Ludwig Boltzmann

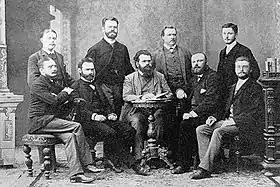
Ludwig Boltzmann and co-workers in Graz, 1887: (standing, from the left) Nernst, Streintz, Arrhenius, Hiecke, (sitting, from the left) Aulinger, Ettingshausen, Boltzmann, Klemenčič, Hausmanninger

In 1872, long before women were admitted to Austrian universities, he met Henriette von Aigentler, an aspiring teacher of mathematics and physics in Graz. She was refused permission to audit lectures unofficially. Boltzmann supported her decision to appeal, which was successful. On 17 July 1876 Ludwig Boltzmann married Henriette; they had three daughters: Henriette (1880), Ida (1884) and Else (1891); and a son, Arthur Ludwig (1881). Boltzmann went back to Graz to take up the chair of Experimental Physics. Among his students in Graz were Svante Arrhenius and Walther Nernst. He spent 14 happy years in Graz and it was there that he developed his statistical concept of nature.